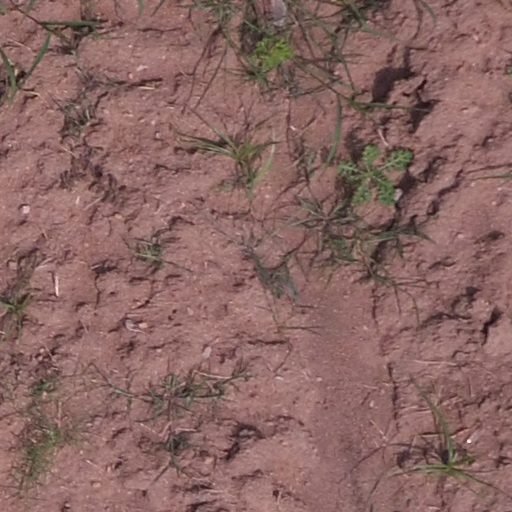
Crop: maize; corn